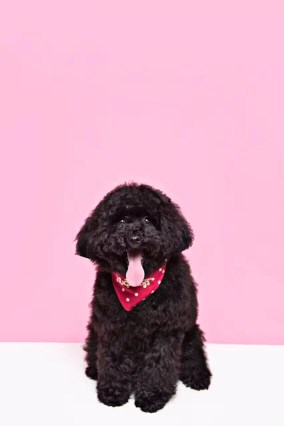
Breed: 2925-n000114-toy_poodle